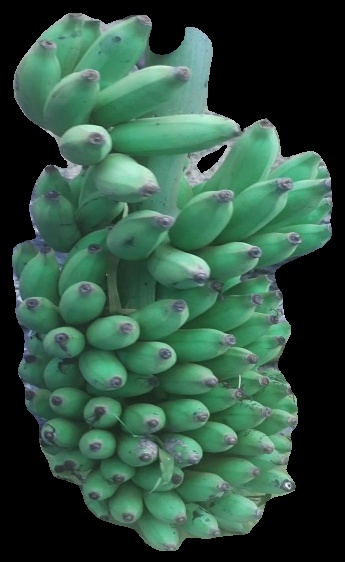
Variety: elakki-bale
Grade: grade2